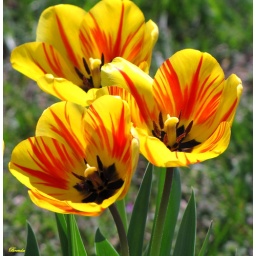
The tulips that are in the flower bed that has Grandma's iris's in it.....